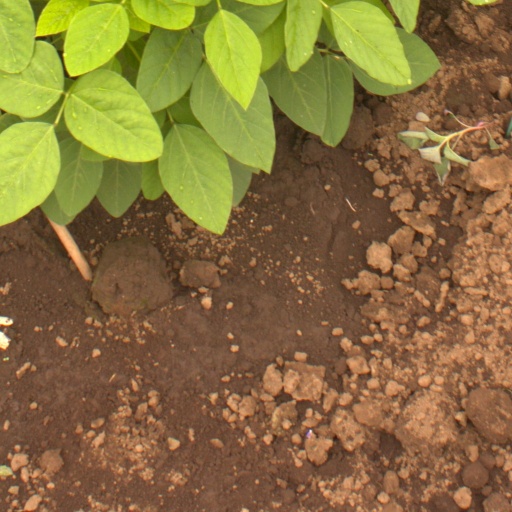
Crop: soybean